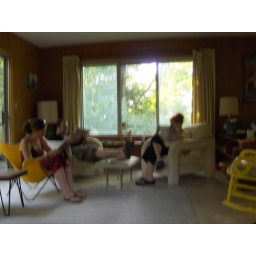
labor day weekend at the lake house in bridgman, michigan with 17 of our closest friends :D